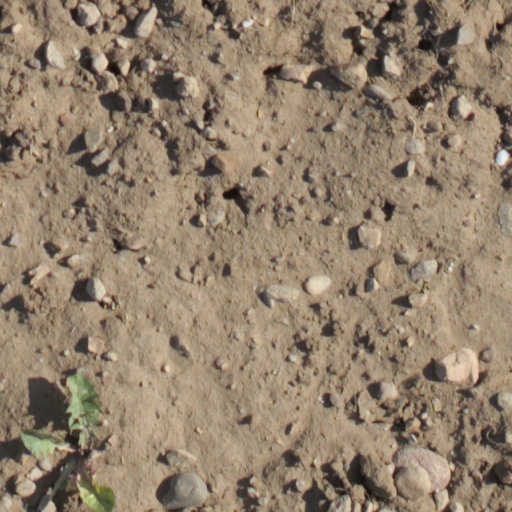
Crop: wheat